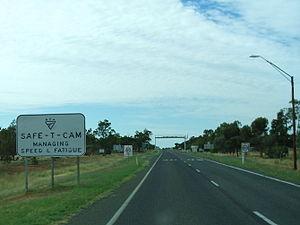
La Mitchell Highway est une route australienne longue de 1 110 km, d'orientation grossièrement sud-nord, située dans le centre et le nord de la Nouvelle-Galles du Sud et le sud et le centre du Queensland.